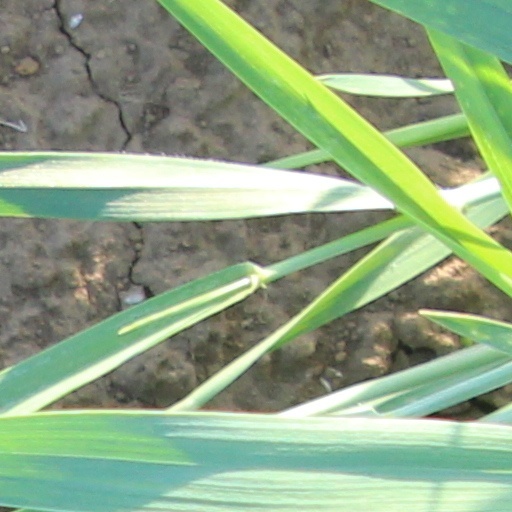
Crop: wheat